Billion Dollar Brain

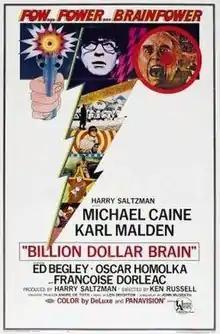
American film poster

Billion Dollar Brain is a 1967 British espionage film directed by Ken Russell and based on the 1966 novel "Billion-Dollar Brain" by Len Deighton. The film features Michael Caine as secret agent Harry Palmer, the anti-hero protagonist. The "brain" of the title is a sophisticated computer with which an anti-communist organisation controls its worldwide anti-Soviet spy network.